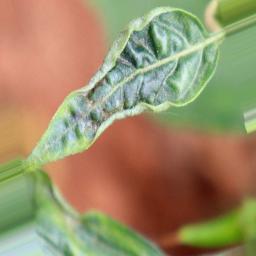
Label: mites_and_trips